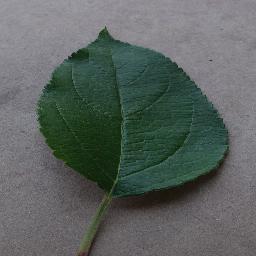
Label: Apple___healthy